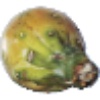
Label: cactus_fruit